Dedham, Iowa

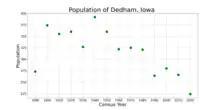
The population of Dedham, Iowa from US census data

As of the census of 2020, there were 224 people, 83 households, and 56 families residing in the city. The population density was 405.5 inhabitants per square mile (156.5/km). There were 100 housing units at an average density of 181.0 per square mile (69.9/km). The racial makeup of the city was 99.1% White, 0.0% Black or African American, 0.0% Native American, 0.0% Asian, 0.0% Pacific Islander, 0.0% from other races and 0.9% from two or more races. Hispanic or Latino persons of any race comprised 0.0% of the population.